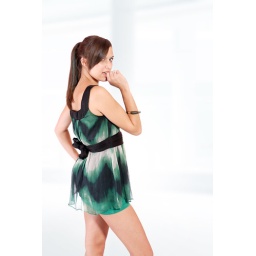
Portrait of young cute girl over abstract studio background